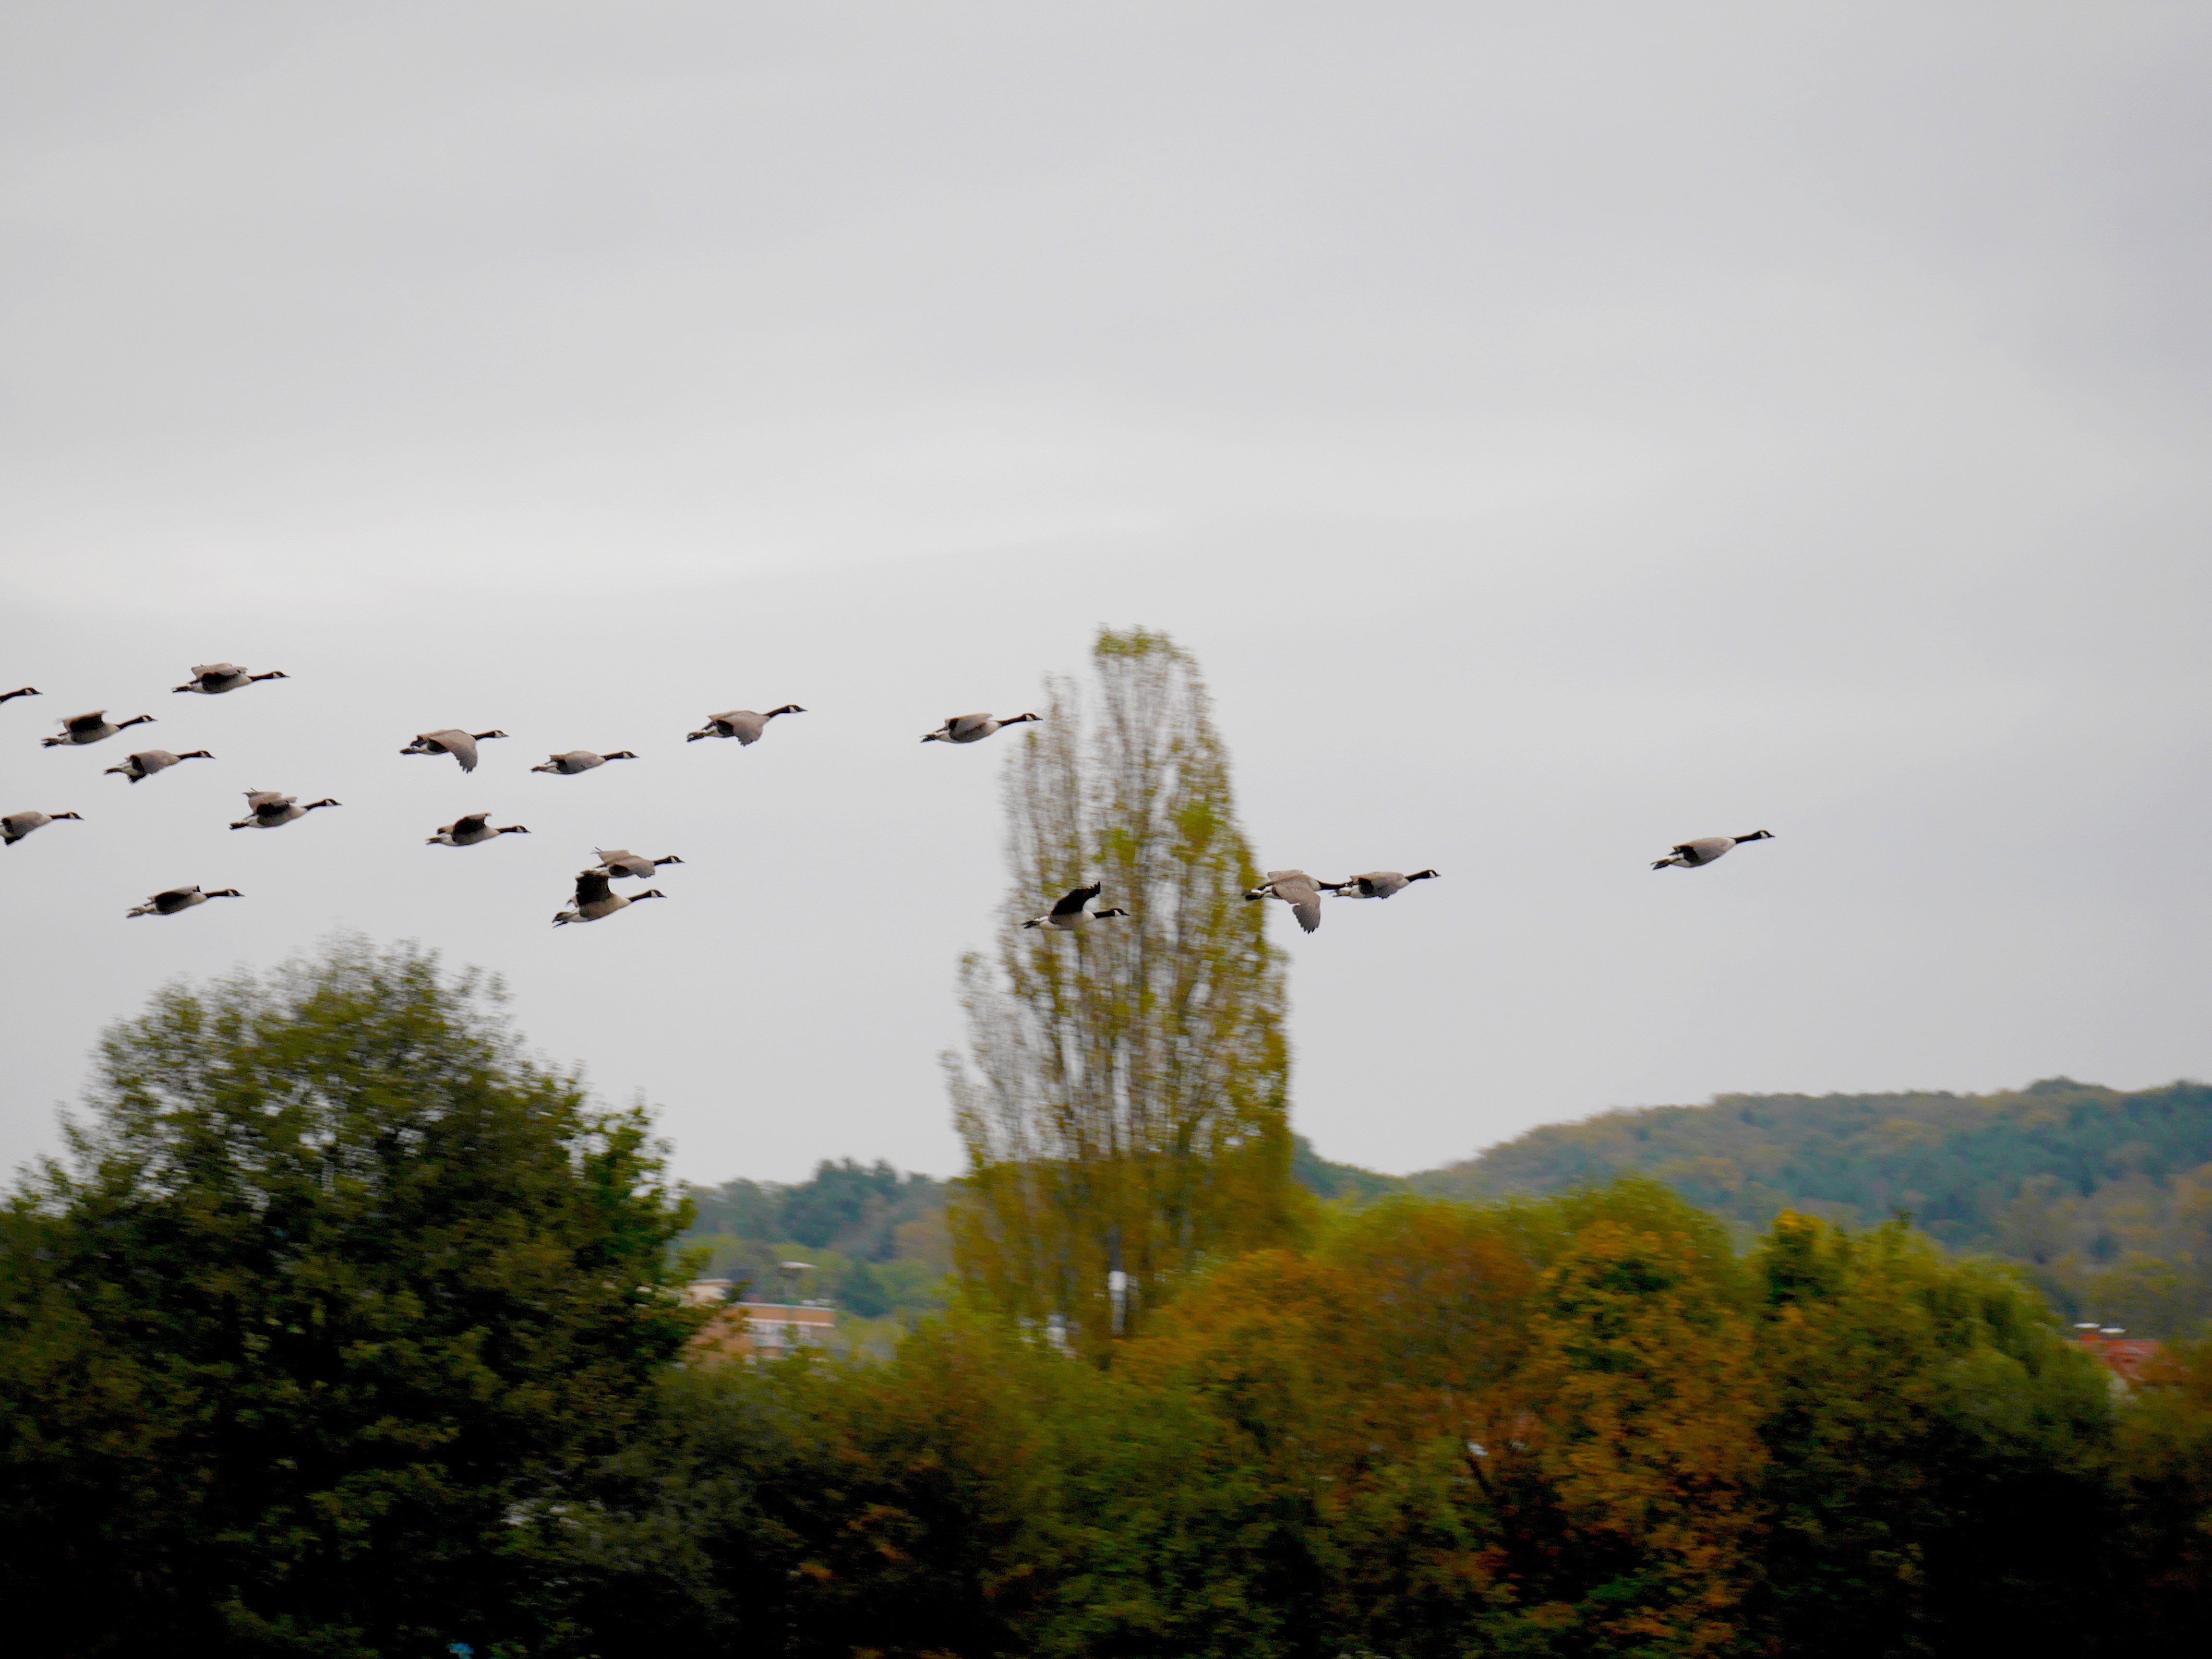
nature, bird, sky, morning, wildlife, flight, fauna, birds, geese, wild geese, migratory birds, kosee, atmospheric phenomenon, atmosphere of earth, perching bird